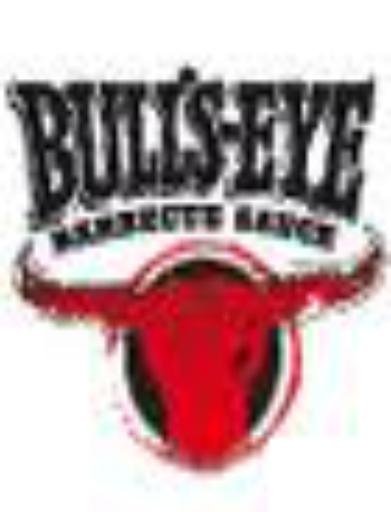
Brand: Bulls-Eye Barbecue
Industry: Food